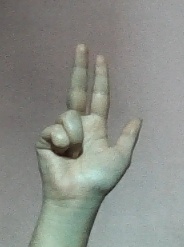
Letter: al